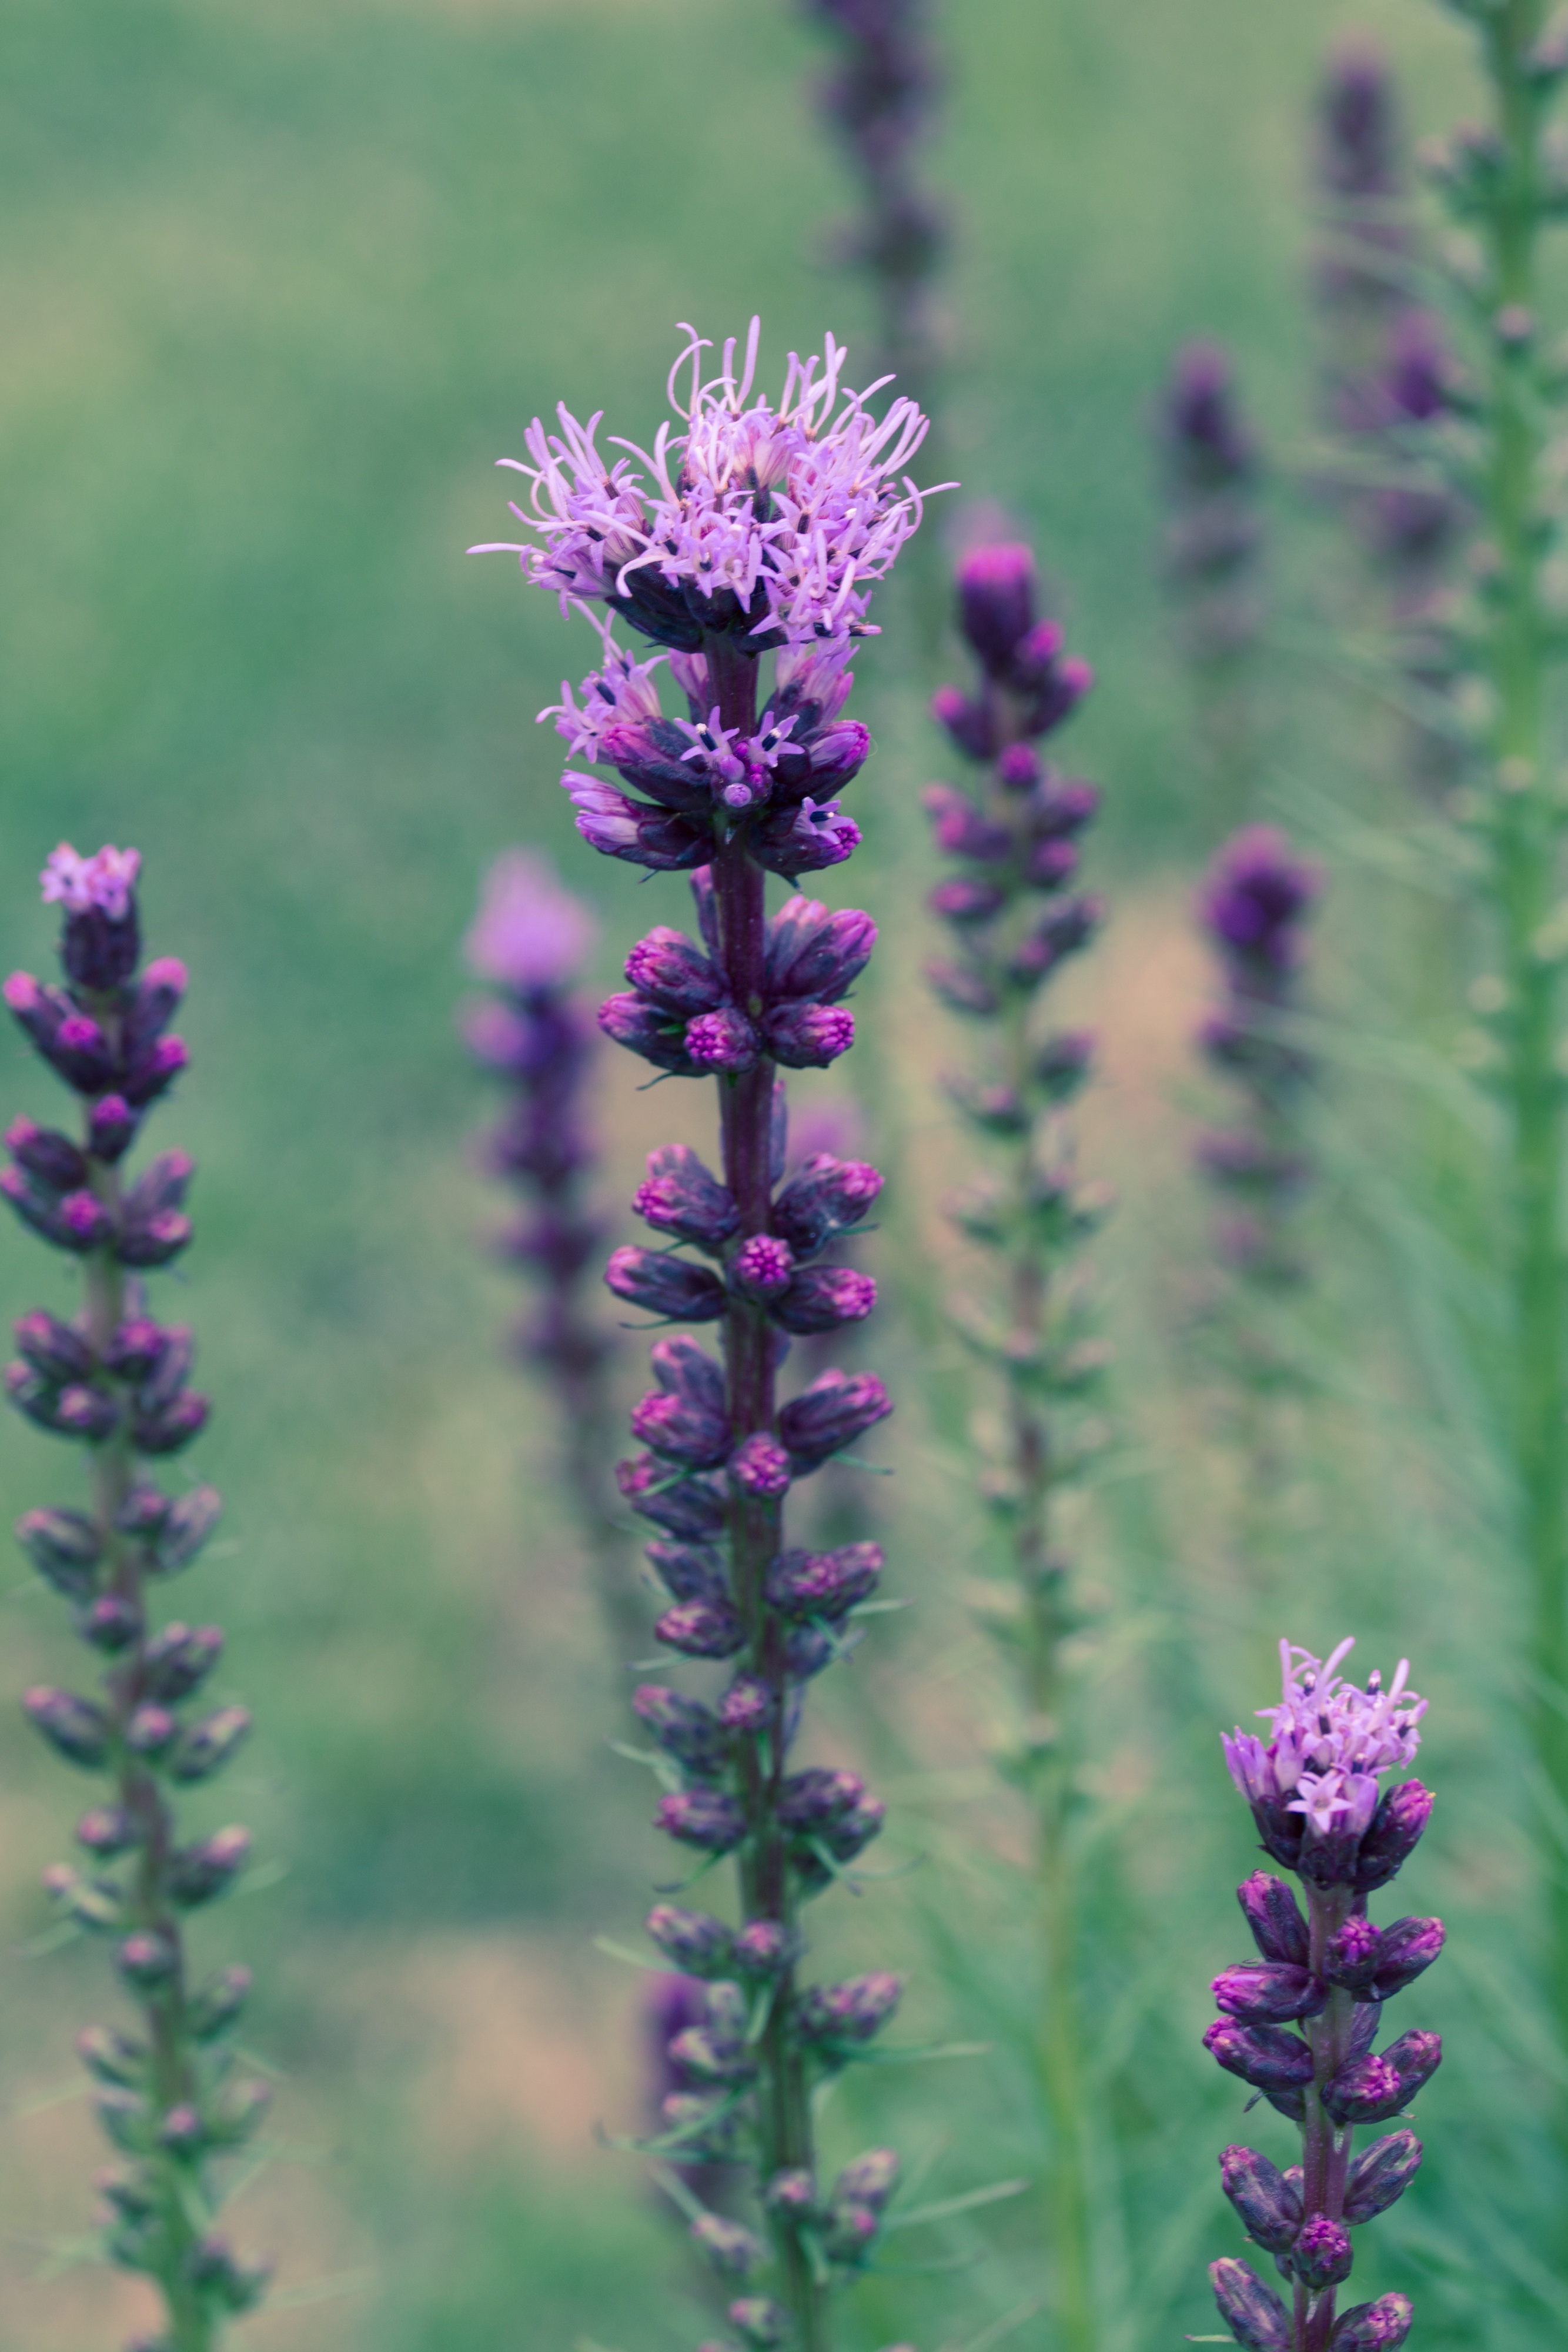
plant, flower, bloom, herb, botany, flora, lavender, wildflower, shrub, composites, flowering plant, liatris spicata, splendor notch, annual plant, grass family, plant stem, land plant, english lavender, french lavender, hyssopus, dactylorhiza praetermissa, foxtail lily, lavandula dentata